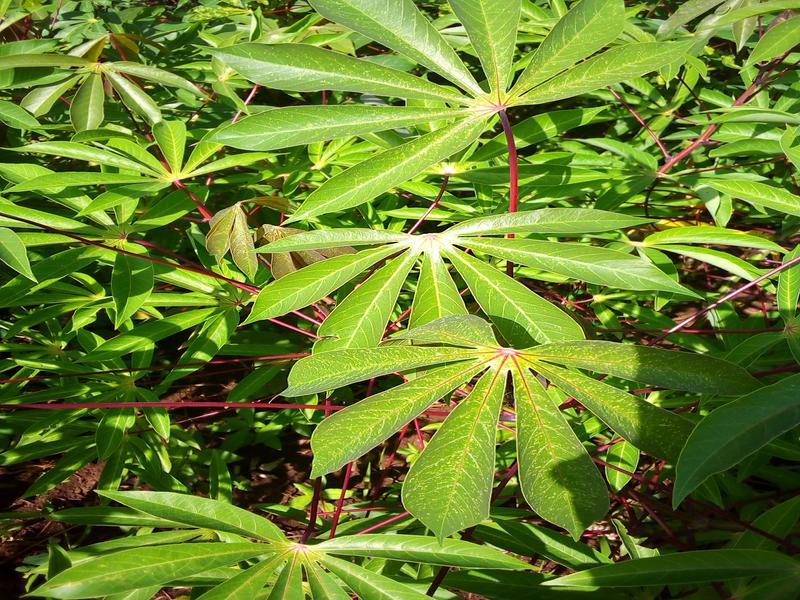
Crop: cassava
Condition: green_mottle